History of Carmona, Spain

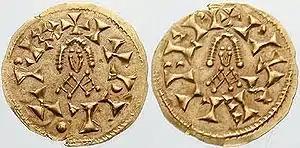
Gold coin issued during reign of Visigothic king Iudila, found near Carmona

In 1881 George Bonsor and Juan Fernández López purchased two plots of land containing old quarries and olive groves, situated a short distance west of Carmona, and commenced excavations. On the site were some curiously shaped mounds which they later found to be tumuli of prehistoric age. Around these mounds the Romans had for centuries hewn small chambers out of the rock to serve as familial tombs. These were from four to five metres square and two metres high. In the walls were niches for cinerary urns, each of which generally contained, beside the ashes of the dead, numerous domestic items including a coin, a mirror, and a signet ring.